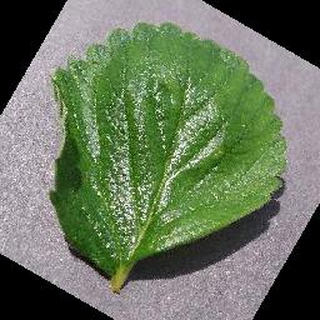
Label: healthy_strawberry